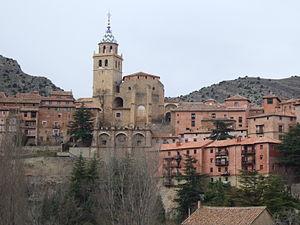
La cathédrale d'Albarracín est le principal lieu de culte catholique de la ville d'Albarracín, dans la communauté autonome d'Aragon en Espagne. Elle partage le siège du diocèse de Teruel et Albarracín avec la cathédrale de Teruel.